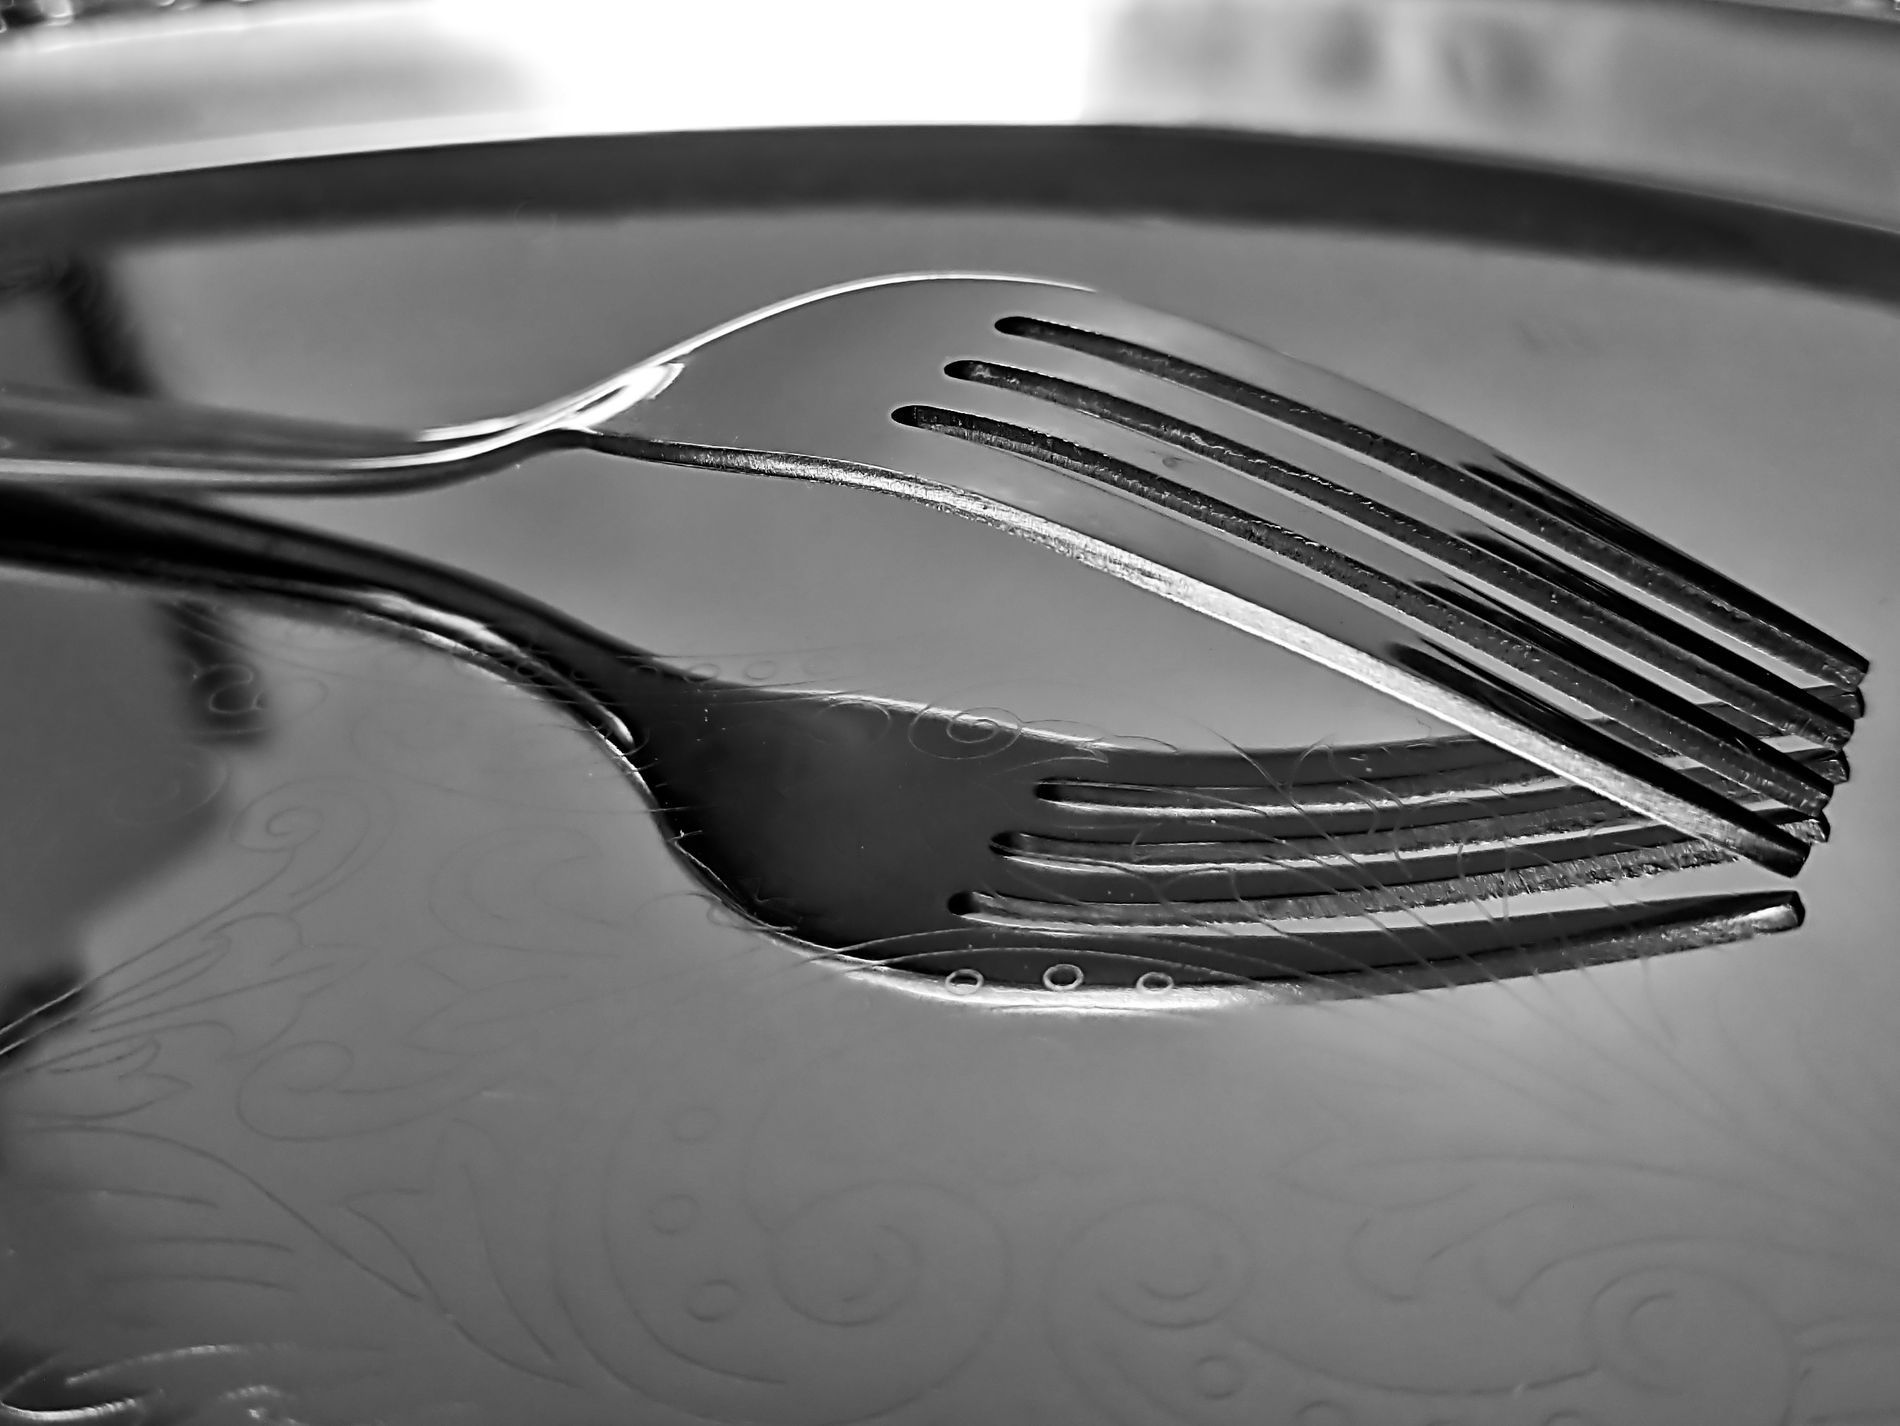
The Fork's Reflection
The photo shows a silver fork lying on a silver tray that serves as the background. The tray has a design on its surface and the fork is facing downward.
The photo is taken at a close-up level focusing on the fork’s details, the tray, and the tray's design. The color palette is simple, with black and white, giving the photo a classic feel. The lighting appears to come from an artificial source, likely a room light.
Labels: Cutlery, Fork, Spoon, Tray
Camera: Google Pixel 4
Aperture: F1.7
Exposure: 1/60 sec
ISO: 76
Focal length: 4.4 mm